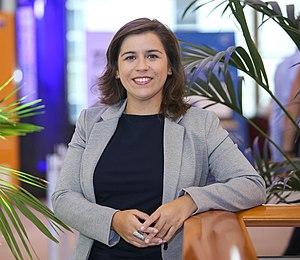
Sara Alexandra Rodrigues Cerdas, née le 23 mars 1989 à Funchal, est une femme politique portugaise.